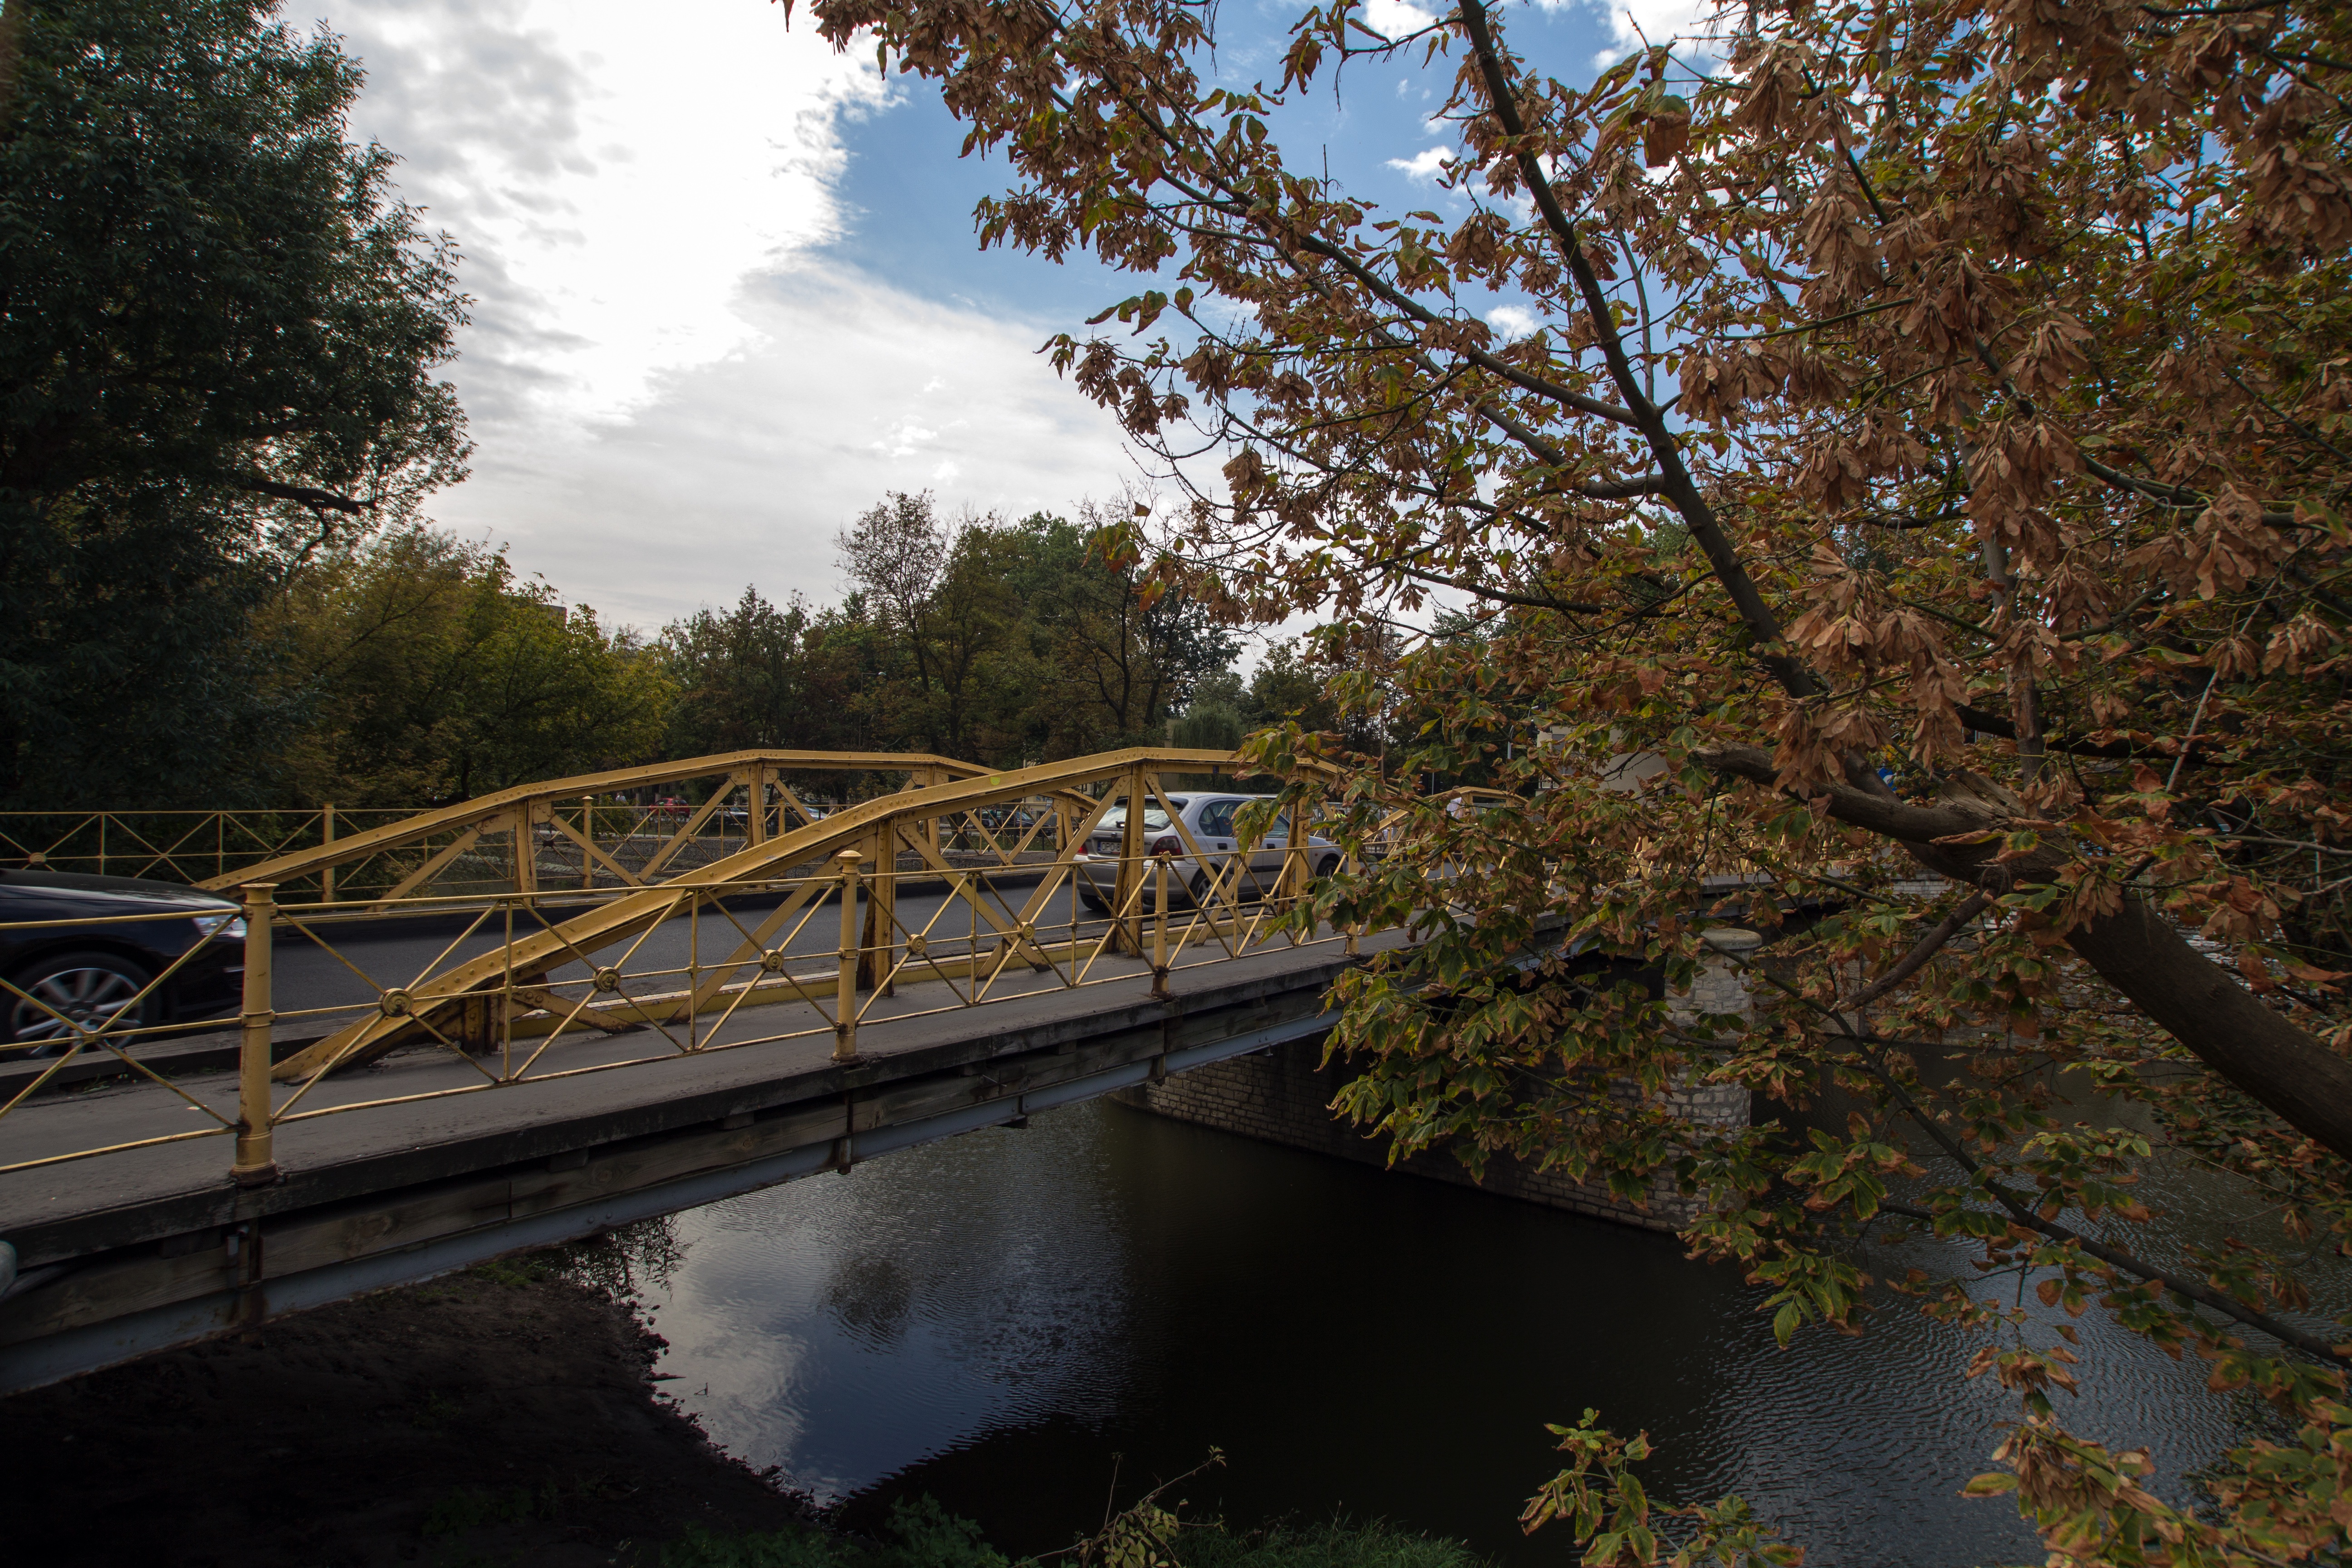
tree, water, bridge, river, canal, reflection, autumn, reservoir, waterway, silesia, opole, nonbuilding structure